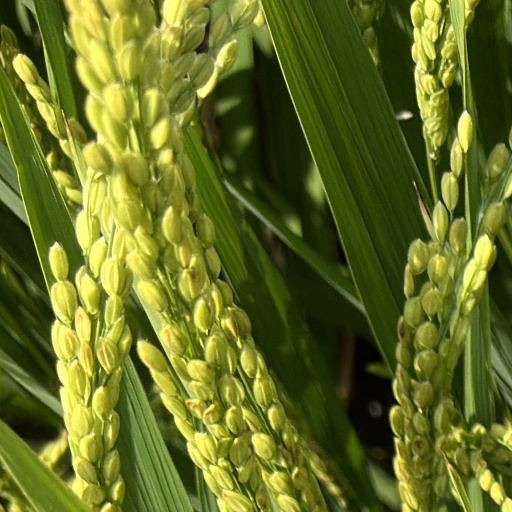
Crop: rice